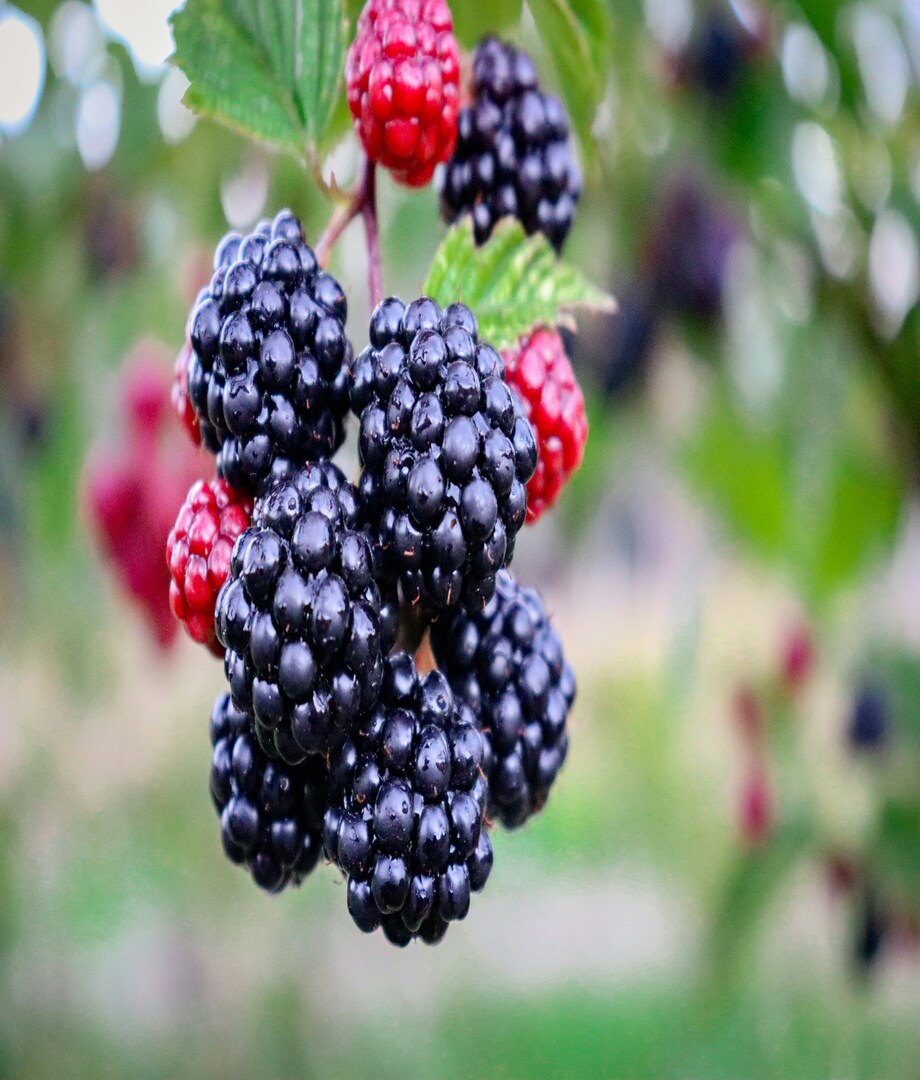
Label: blackberry